Cultures (video game)

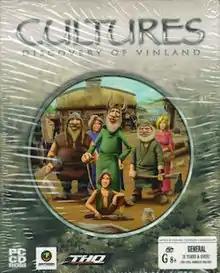

Cultures: Discovery of Vinland is a 2000 real-time strategy and city-building game developed by Funatics Software and published by Phenomedia. It is the first entry in the "Cultures" series.